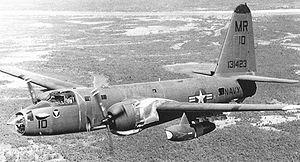
Cet article liste les aéronefs des forces armées des États-Unis. Les prototypes sont généralement préfixés par un « X » et sans nom, tandis que les modèles de pré-série sont généralement précédés d'un « Y ».
L’opération Igloo White est une opération secrète de guerre électronique conduite par l’USAF de fin janvier 1968 à février 1973, pendant la guerre du Viêt Nam.